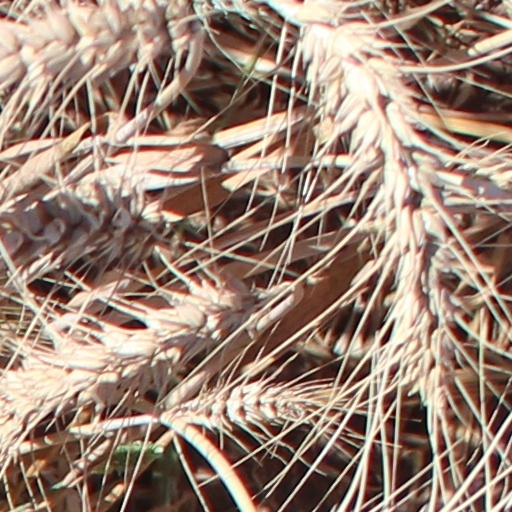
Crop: wheat